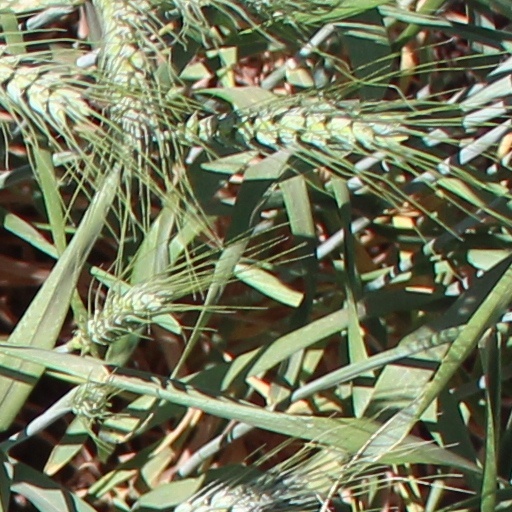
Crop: wheat